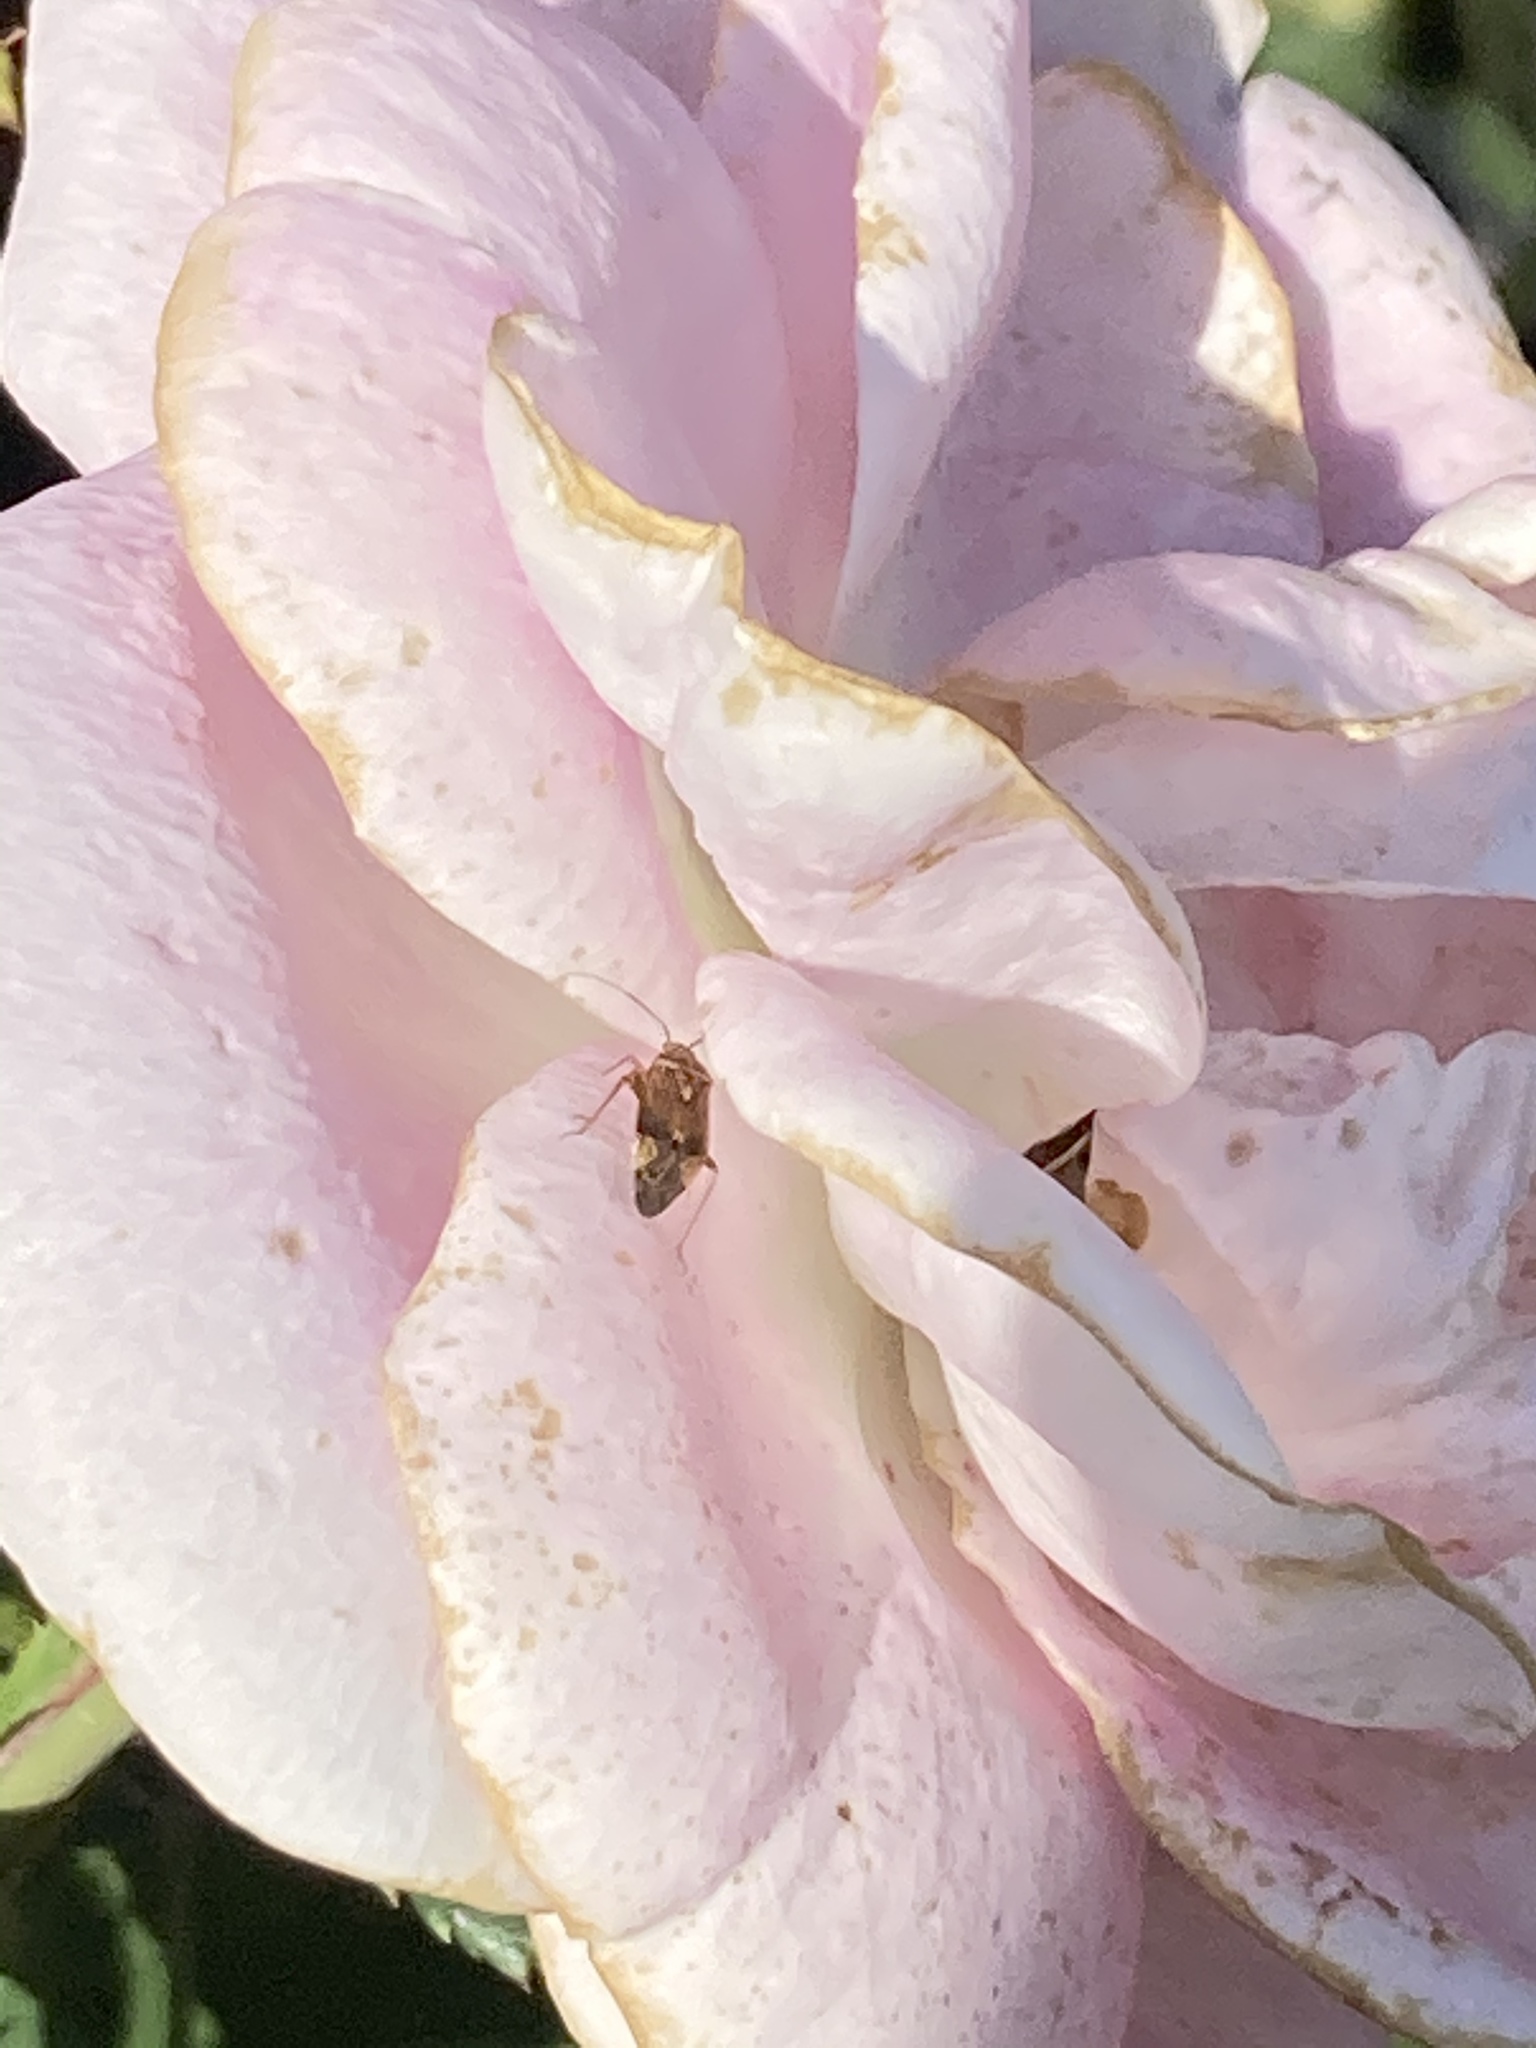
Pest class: lygus_bug